Cleeve Lock

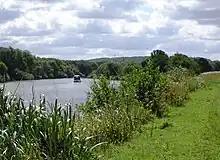
Meadows above Cleeve Lock

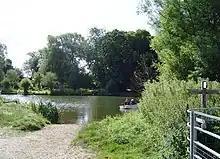
Site of ferry at Little Stoke near Cholsey

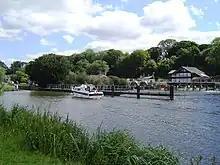
Cleeve Lock and weir from downstream

The six and a half mile reach is the longest on the river. Much of it is open country apart from the small village of Moulsford and the larger town of Wallingford. There were two ferries along the reach at Little Stoke and at Chalmore Hole near Wallingford because the towpath changed sides. Brunel's Moulsford Railway Bridge crosses at some islands near Moulsford, where there was formerly another flash lock. Winterbrook Bridge a new road bridge crosses just downstream of Wallingford, relieving traffic on the ancient multi-arched Wallingford Bridge. There are two historic, interesting venues once purely public houses along the river – these have been turned into expensive restaurants.